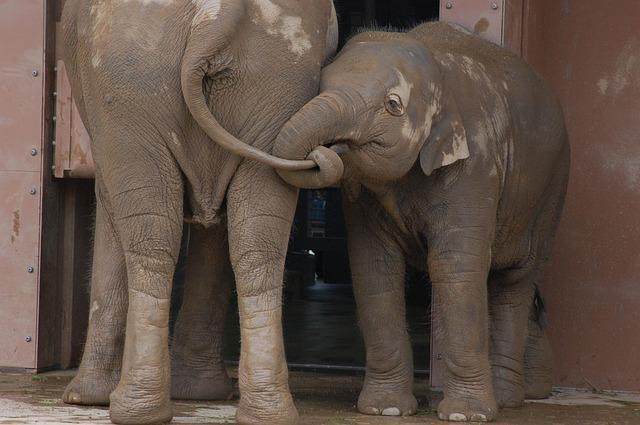
elephant